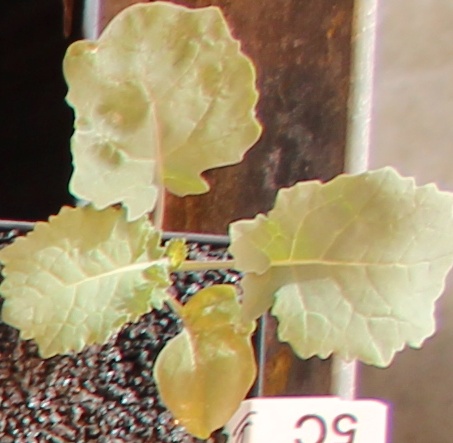
Label: Canola